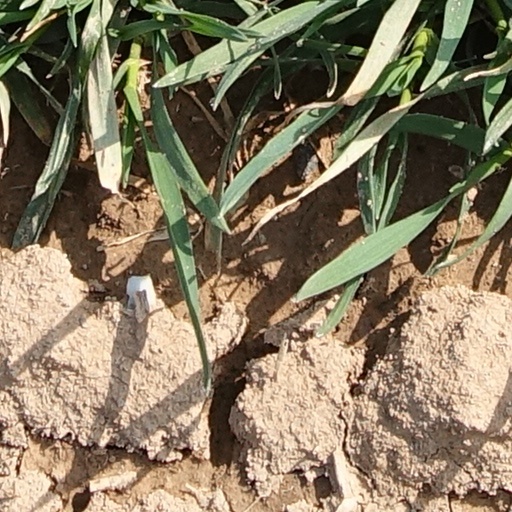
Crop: wheat